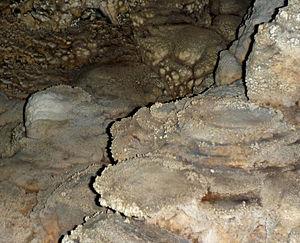
Vietbocap canhi est une espèce de scorpions de la famille des Pseudochactidae.